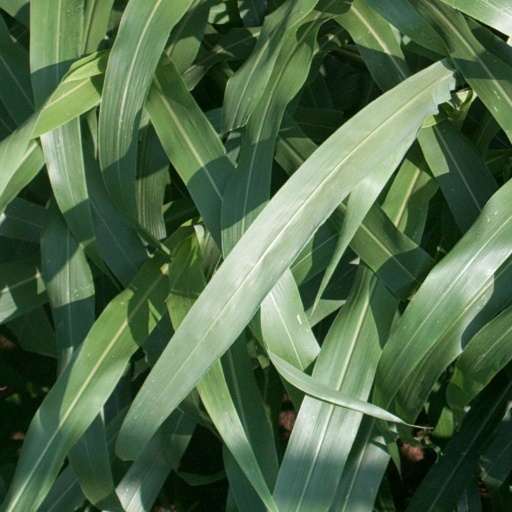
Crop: sorghum